Machinist

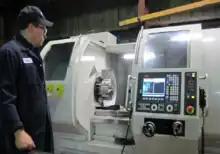
Machinist inspecting a CNC lathe

Large commercial organizations often staff machinists on site in a maintenance mode to ensure continuing operations of the production machinery. Such machinists can often make replacement parts the same day. Because of this, the labor cost for this role are significantly lower than costs involved with production shutdowns.